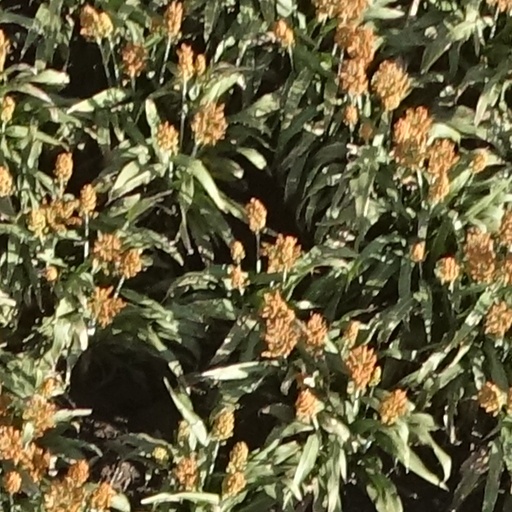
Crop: sorghum